Léopold Levert

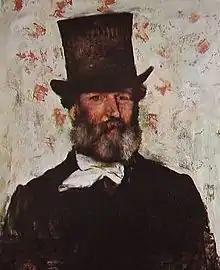
Portrait of the French painter Léopold Levert made by his friend Edgar Degas (1874)

Jean-Baptiste Léopold Levert (11 October 1819 – 24 July 1882) was a French landscape artist, printmaker, engraver, and designer. He began as a genre painter but joined the Impressionists in their first exhibition in 1874. Although his work appears in the catalogs of the exhibitions, most of it has been lost and no trace of the work that was exhibited survives.